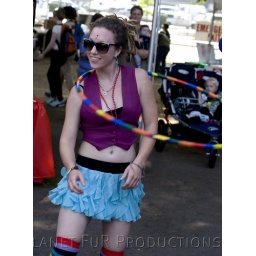
cute hoola hoop chick, i have a pick of her in the parade in the back of a pick up truck too.